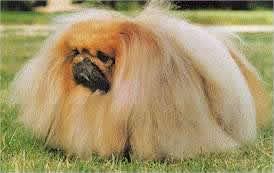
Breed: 480-n000125-Pekinese